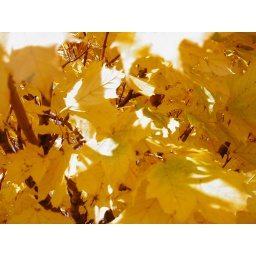
pocket shot...putting the camera in my shirt pocket, this happened, I like the &amp;quot;flash&amp;quot; of the white within the yellows